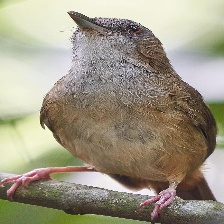
Species: ABBOTTS BABBLER
Scientific name: MALACOCINCLA ABBOTTI